Iffwil

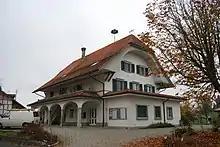
Town hall of Iffwil

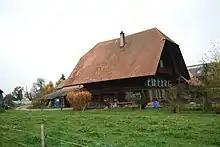
Farm house in the municipality

Iffwil has a population of . , 1.9% of the population are resident foreign nationals. Over the last 10 years (2000–2010) the population has changed at a rate of −2.1%. Migration accounted for 3.1%, while births and deaths accounted for 4.7%.